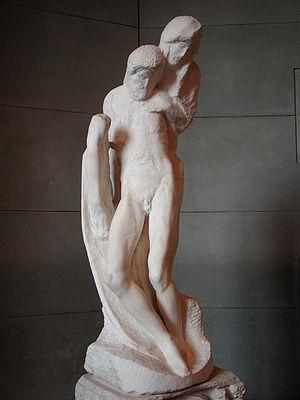
Le tableau suivant est une liste des œuvres de peinture et de sculpture réalisées par l'artiste de la Renaissance italienne, Michel-Ange.
La Pietà Rondanini est une sculpture inachevée en marbre de Michel-Ange représentant Marie, debout, soutenant le corps du Christ. Elle mesure 1,95 mètre de hauteur et est exposée au Castello Sforzesco de Milan.
Michel-Ange [mikɛlɑ̃ʒ], de son vrai nom Michelangelo di Lodovico Buonarroti Simoni [mikeˈland͡ʒelo di lodoˈviːko ˌbwɔnarˈrɔːti siˈmoːni], est un sculpteur, peintre, architecte, poète et urbaniste florentin de la Haute Renaissance.